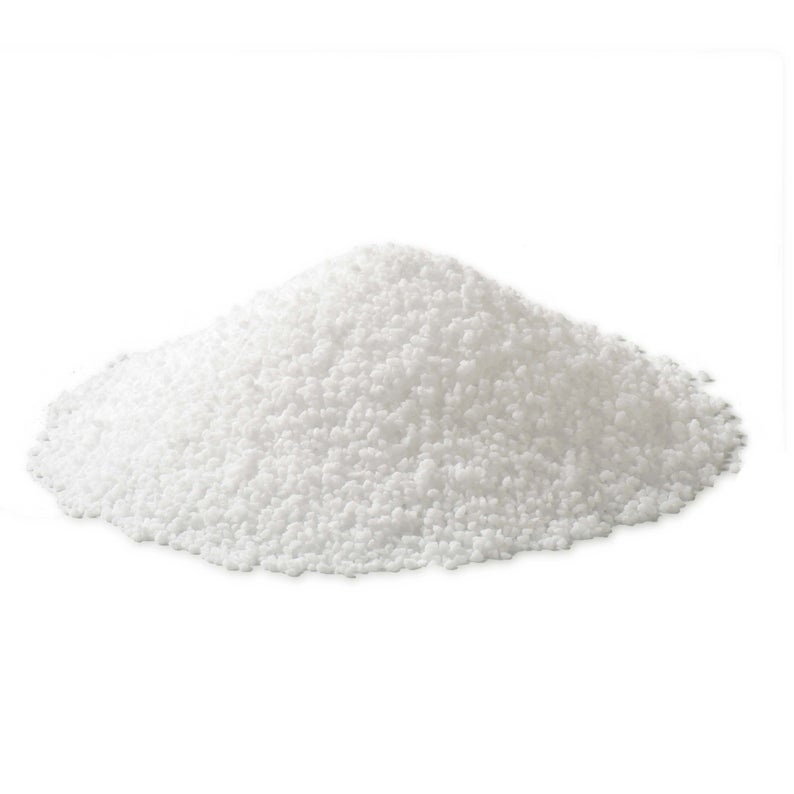
EAP Stearic Acid - 1 lb bag
Stearic Acid Candle Hardener (16 oz) Enhance your candle-making process with Stearic Acid Candle Hardener . This versatile additive helps disperse dyes and fragrances evenly throughout the wax, making candles harder and more opaque. Ideal for container and pillar candles, it also aids in mold release and increases burn time, allowing you to create longer-lasting candles with a professional finish. Improved Dye & Fragrance Distribution : Ensures even color and scent dispersal for consistent results. Increased Hardness & Opacity : Adds durability and a beautiful, opaque finish to your candles. Aids in Mold Release : Makes it easier to remove candles from molds without damage. Enhanced Burn Time : Adds longevity to your candles, creating a lasting glow. Usage : Use at 2-5% for container and pillar candles. Recommended for ages 12 and over. Specifications : Weight : 16 ounces Bulk product Let Stearic Acid Candle Hardener elevate your candle creations, adding durability, beauty, and a clean burn. Important Note: Wax, wicks, fragrance oils, additives and dyes are non-returnable. Due to the nature of these products, we cannot accept returns or exchanges for any reason. Please ensure your selection is correct before purchasing.
Brand: EAP Innovations
Category: Arts & Entertainment > Hobbies & Creative Arts > Arts & Crafts > Art & Crafting Materials > Olfactory Arts Materials > Candle Making Materials